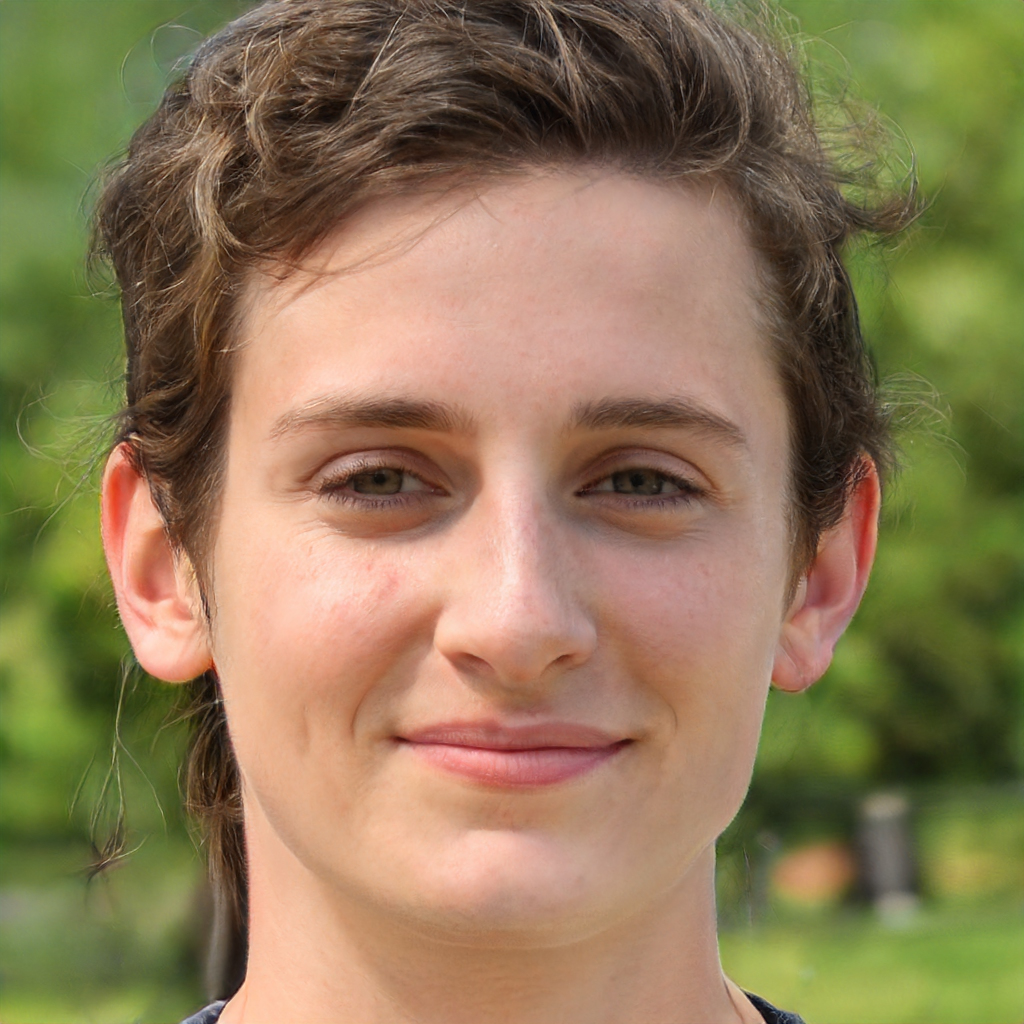
Gender: Female